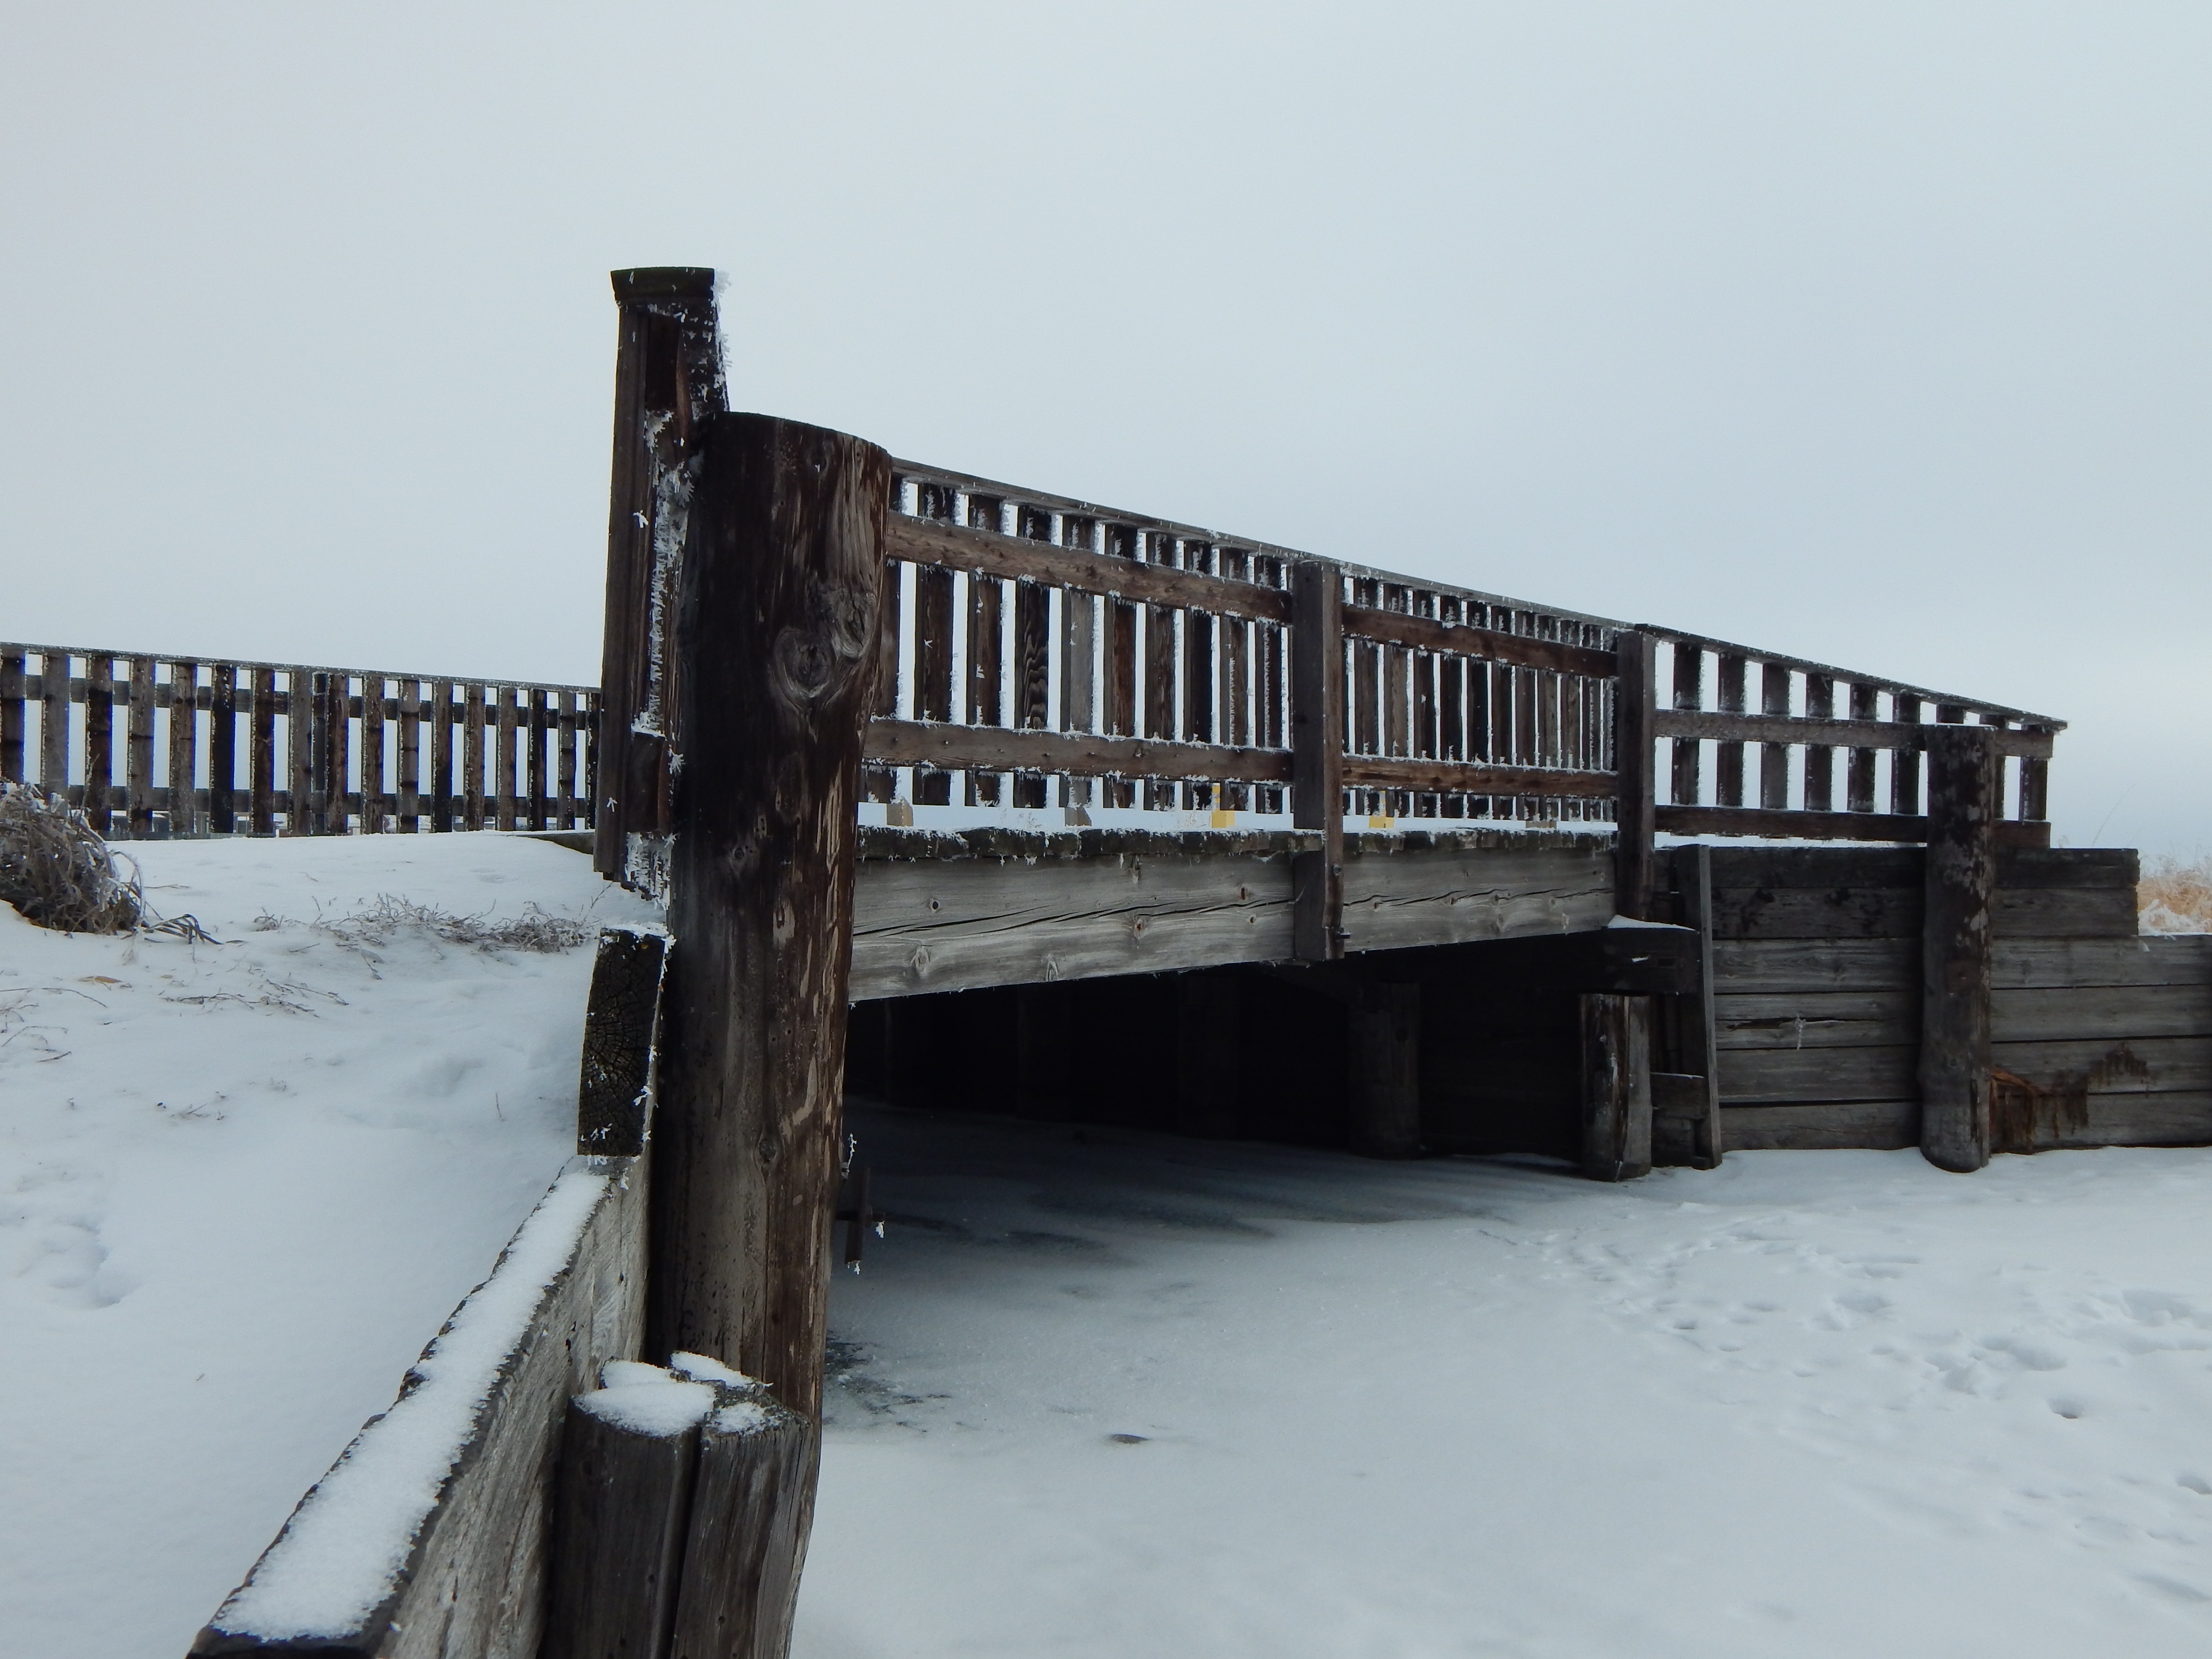
path, pathway, creek, snow, winter, bridge, weather, snowy, frozen, season, outdoors, wooden